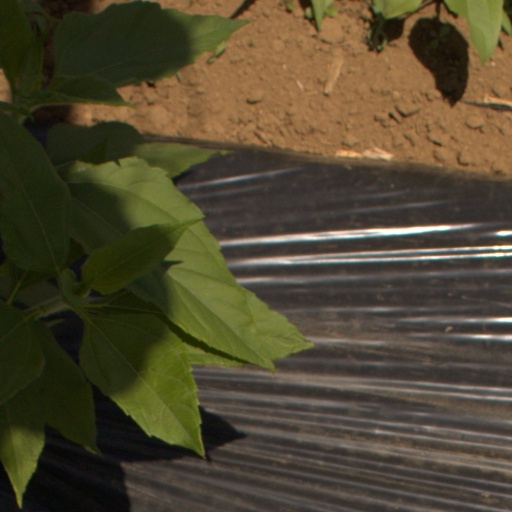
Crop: Jerusalem artichoke